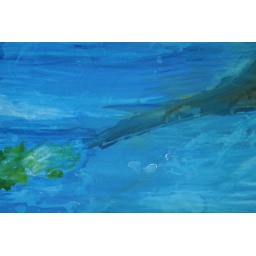
a tree fell in a river